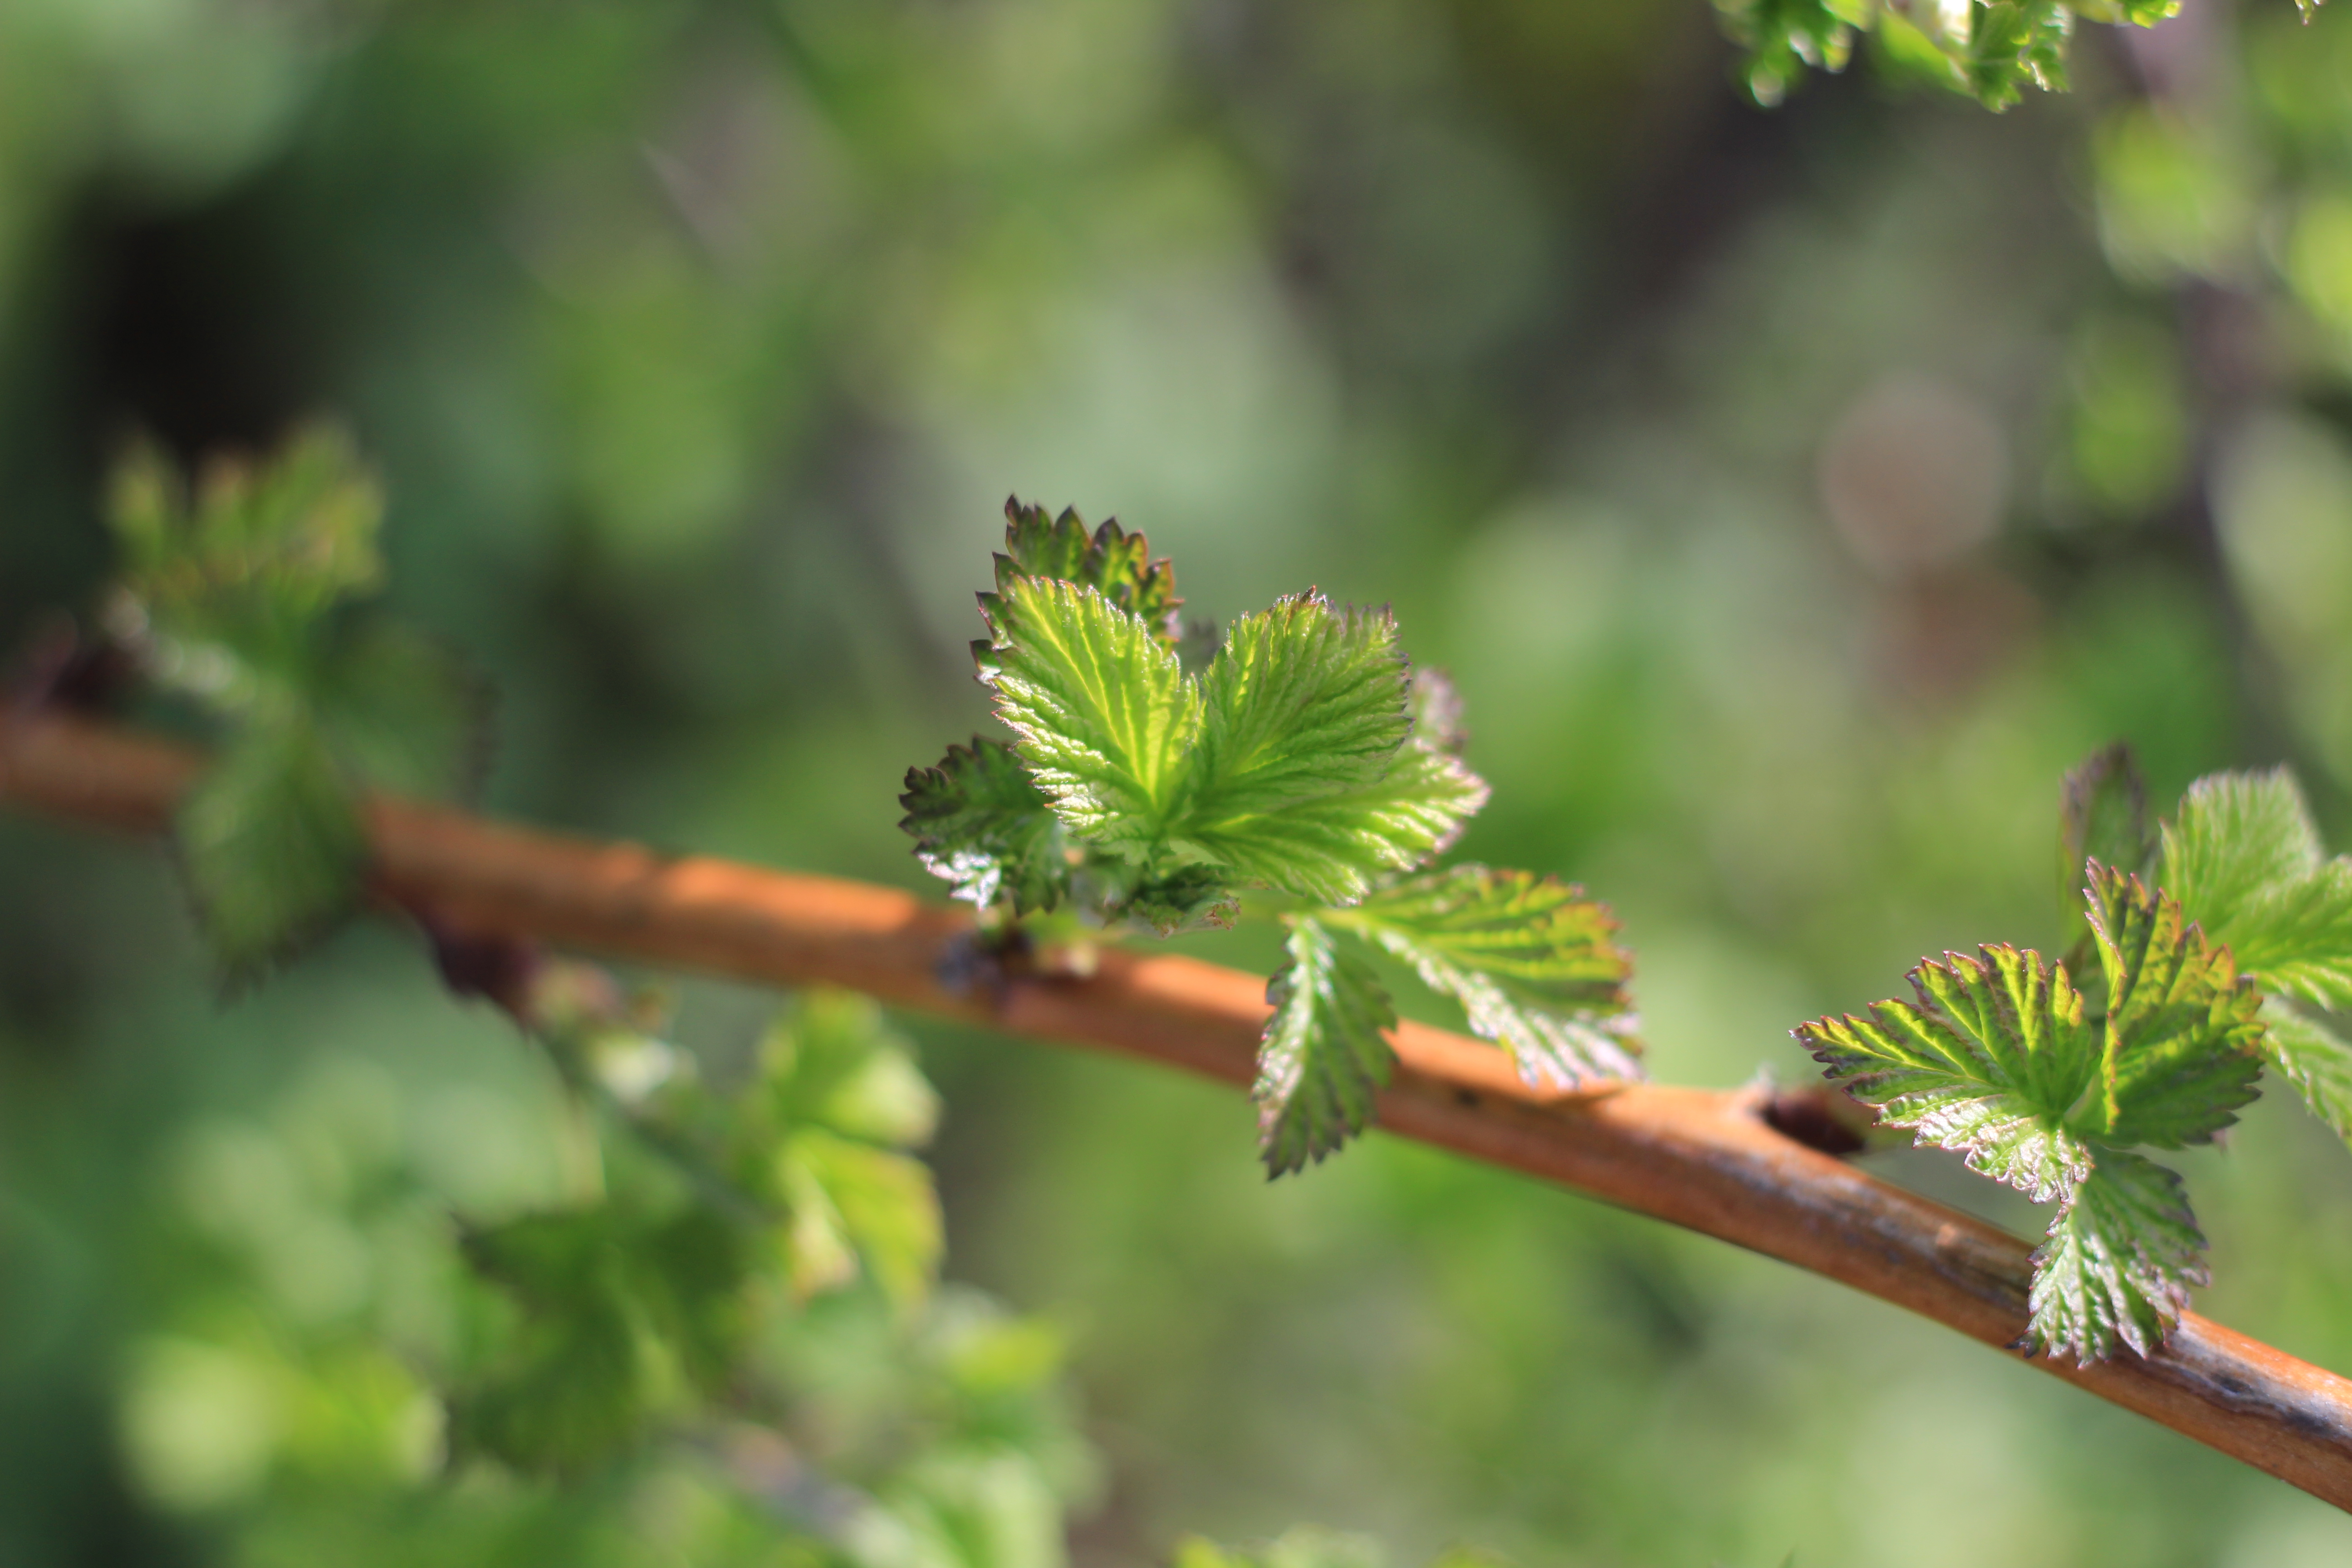
spring, shoot, leaves, leaf, branch, tree, bush, vegetable garden, garden, raspberries, berries, plant, flower, twig, terrestrial plant, flowering plant, subshrub, grass, conifer, bud, plant stem, herb, annual plant, macro photography, vascular plant, Canadian fir, pine family, larch, nettle family, evergreen, pine, wood